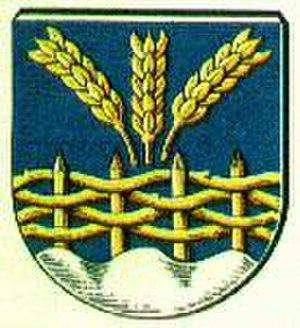
Hagermarsch est une commune allemande de l'arrondissement d'Aurich, Land de Basse-Saxe.